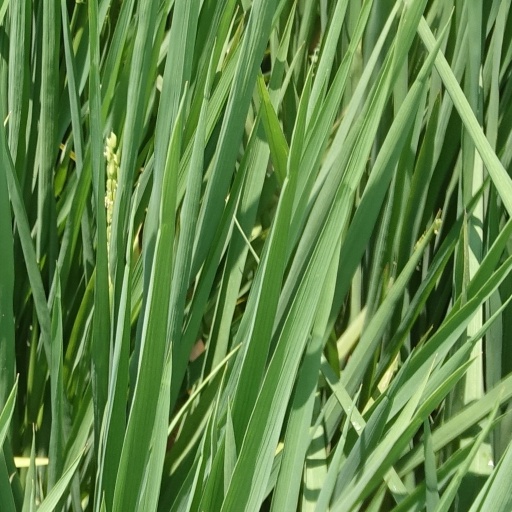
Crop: rice